Maksym Dyrdin

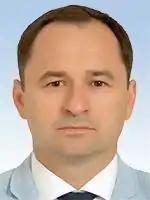
Official portrait, 2019

Maksym Yevhenovych Dyrdin (born 11 October 1982) is a Ukrainian politician currently serving as a People's Deputy of Ukraine representing Ukraine's 132nd electoral district, as a member of Servant of the People since 2019.